Rolling-element bearing

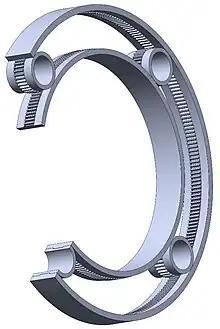
A gear bearing

Gear bearings are similar to epicyclic gearing. They consist of a number of smaller 'satellite' gears which revolve around the center of the bearing along a track on the outsides of the internal and satellite gears, and on the inside of the external gear. The downside to this bearing is manufacturing complexity.